Pierre-Jean De Smet

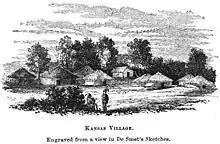
Engraving of a "Kaw" (Kansas) village by De Smet, showing earthlodges and other traditional house forms.

One of De Smet's longest explorations began in August 1845 in the region west of the Rockies that was jointly occupied by the Americans, who called it Oregon Country, and the British, who identified it as Columbia District. De Smet started from Lake Pend Oreille in present-day north Idaho and crossed into the Kootenay River Valley. He followed the Kootenay valley north, eventually crossing over to Columbia Lake, the source of the Columbia River at Canal Flats.